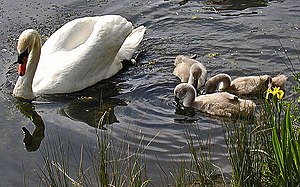
Svaner
Knopsvane med unger.